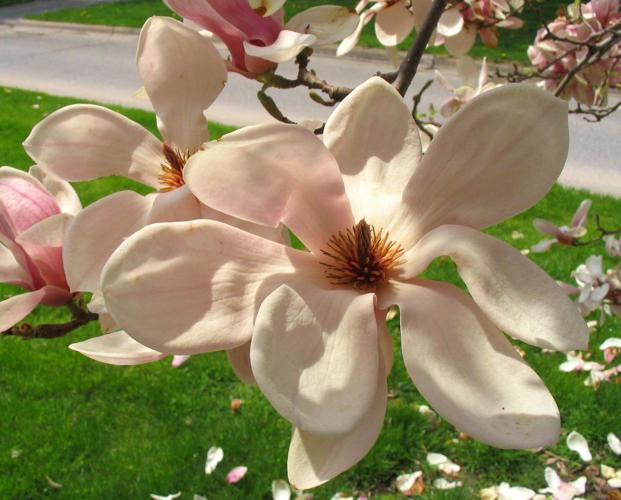
Label: magnolia